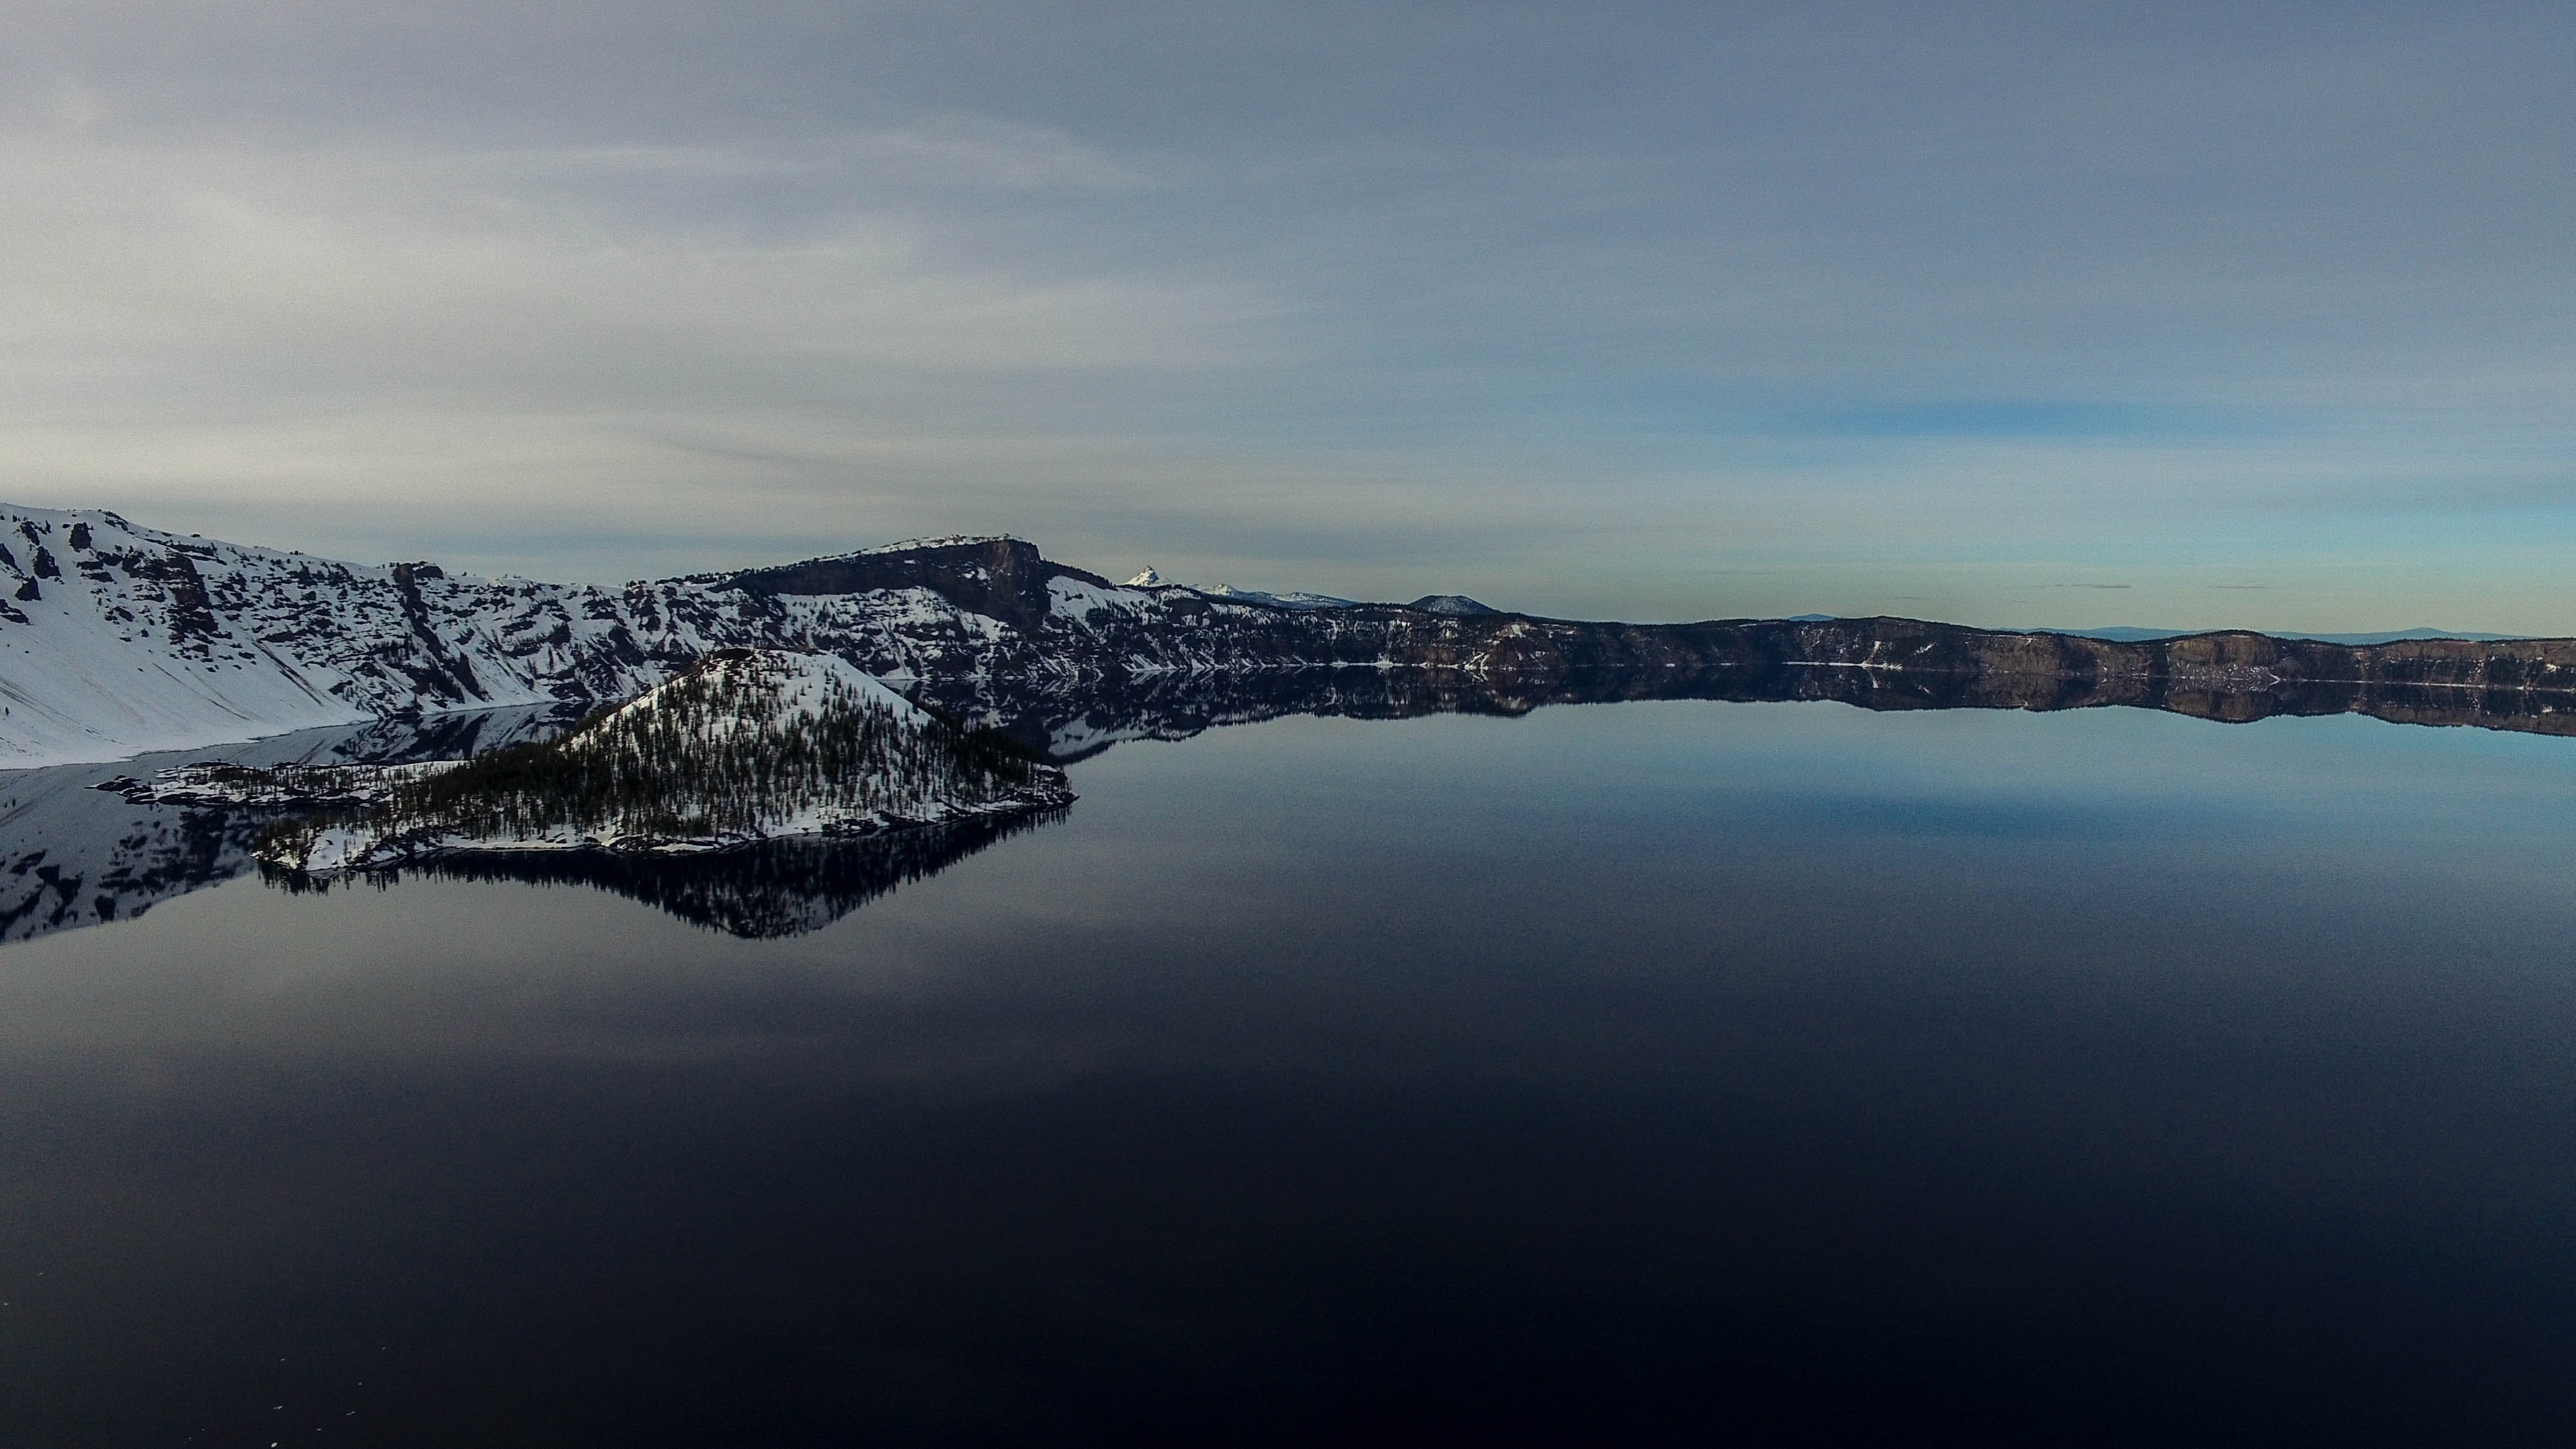
body of water, sky, water, reflection, sea, mountain, lake, water resources, cloud, coast, ocean, photography, calm, horizon, winter, sound, ice, mountain range, landscape, coastal and oceanic landforms, fjord, crater lake, panorama, snow, terrain, bay, inlet, fell, hill, loch, reservoir, world, cliff, ice cap